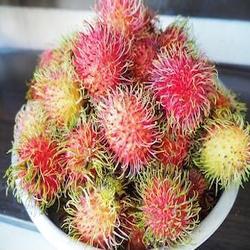
Label: Rambutan